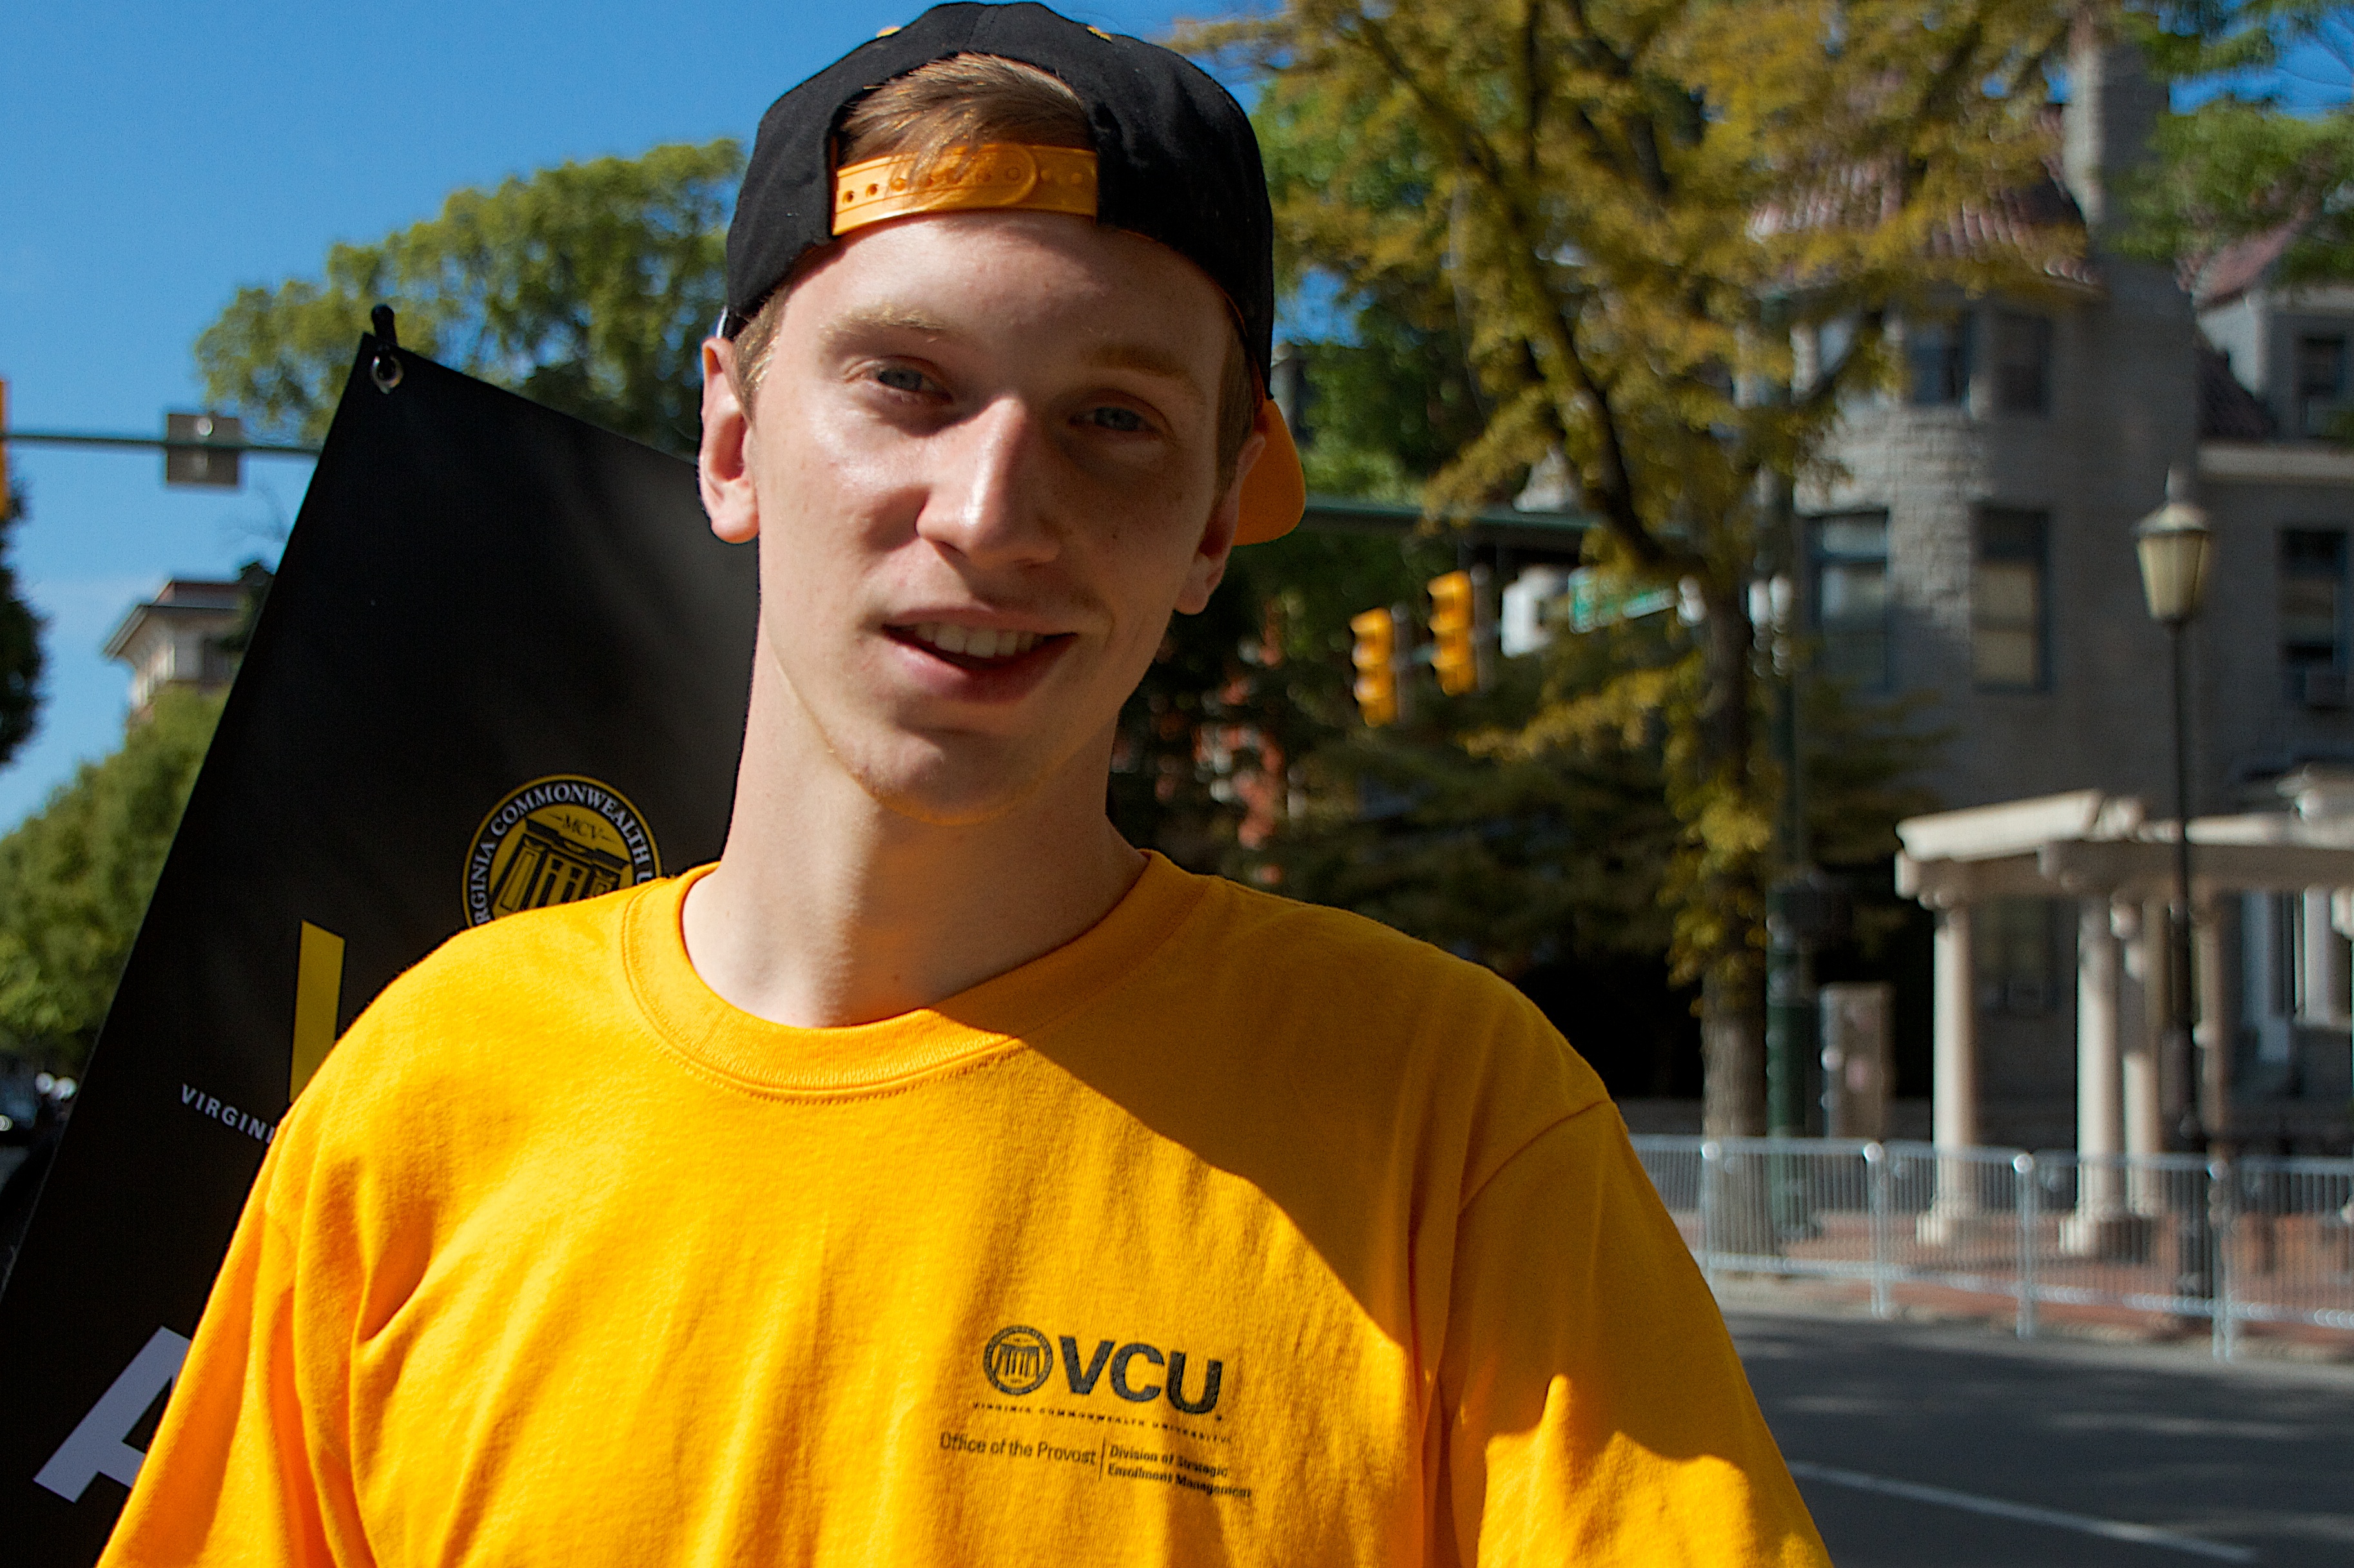
person, running, spring, color, yellow, season, fun, vcubrb, physical exercise, human action